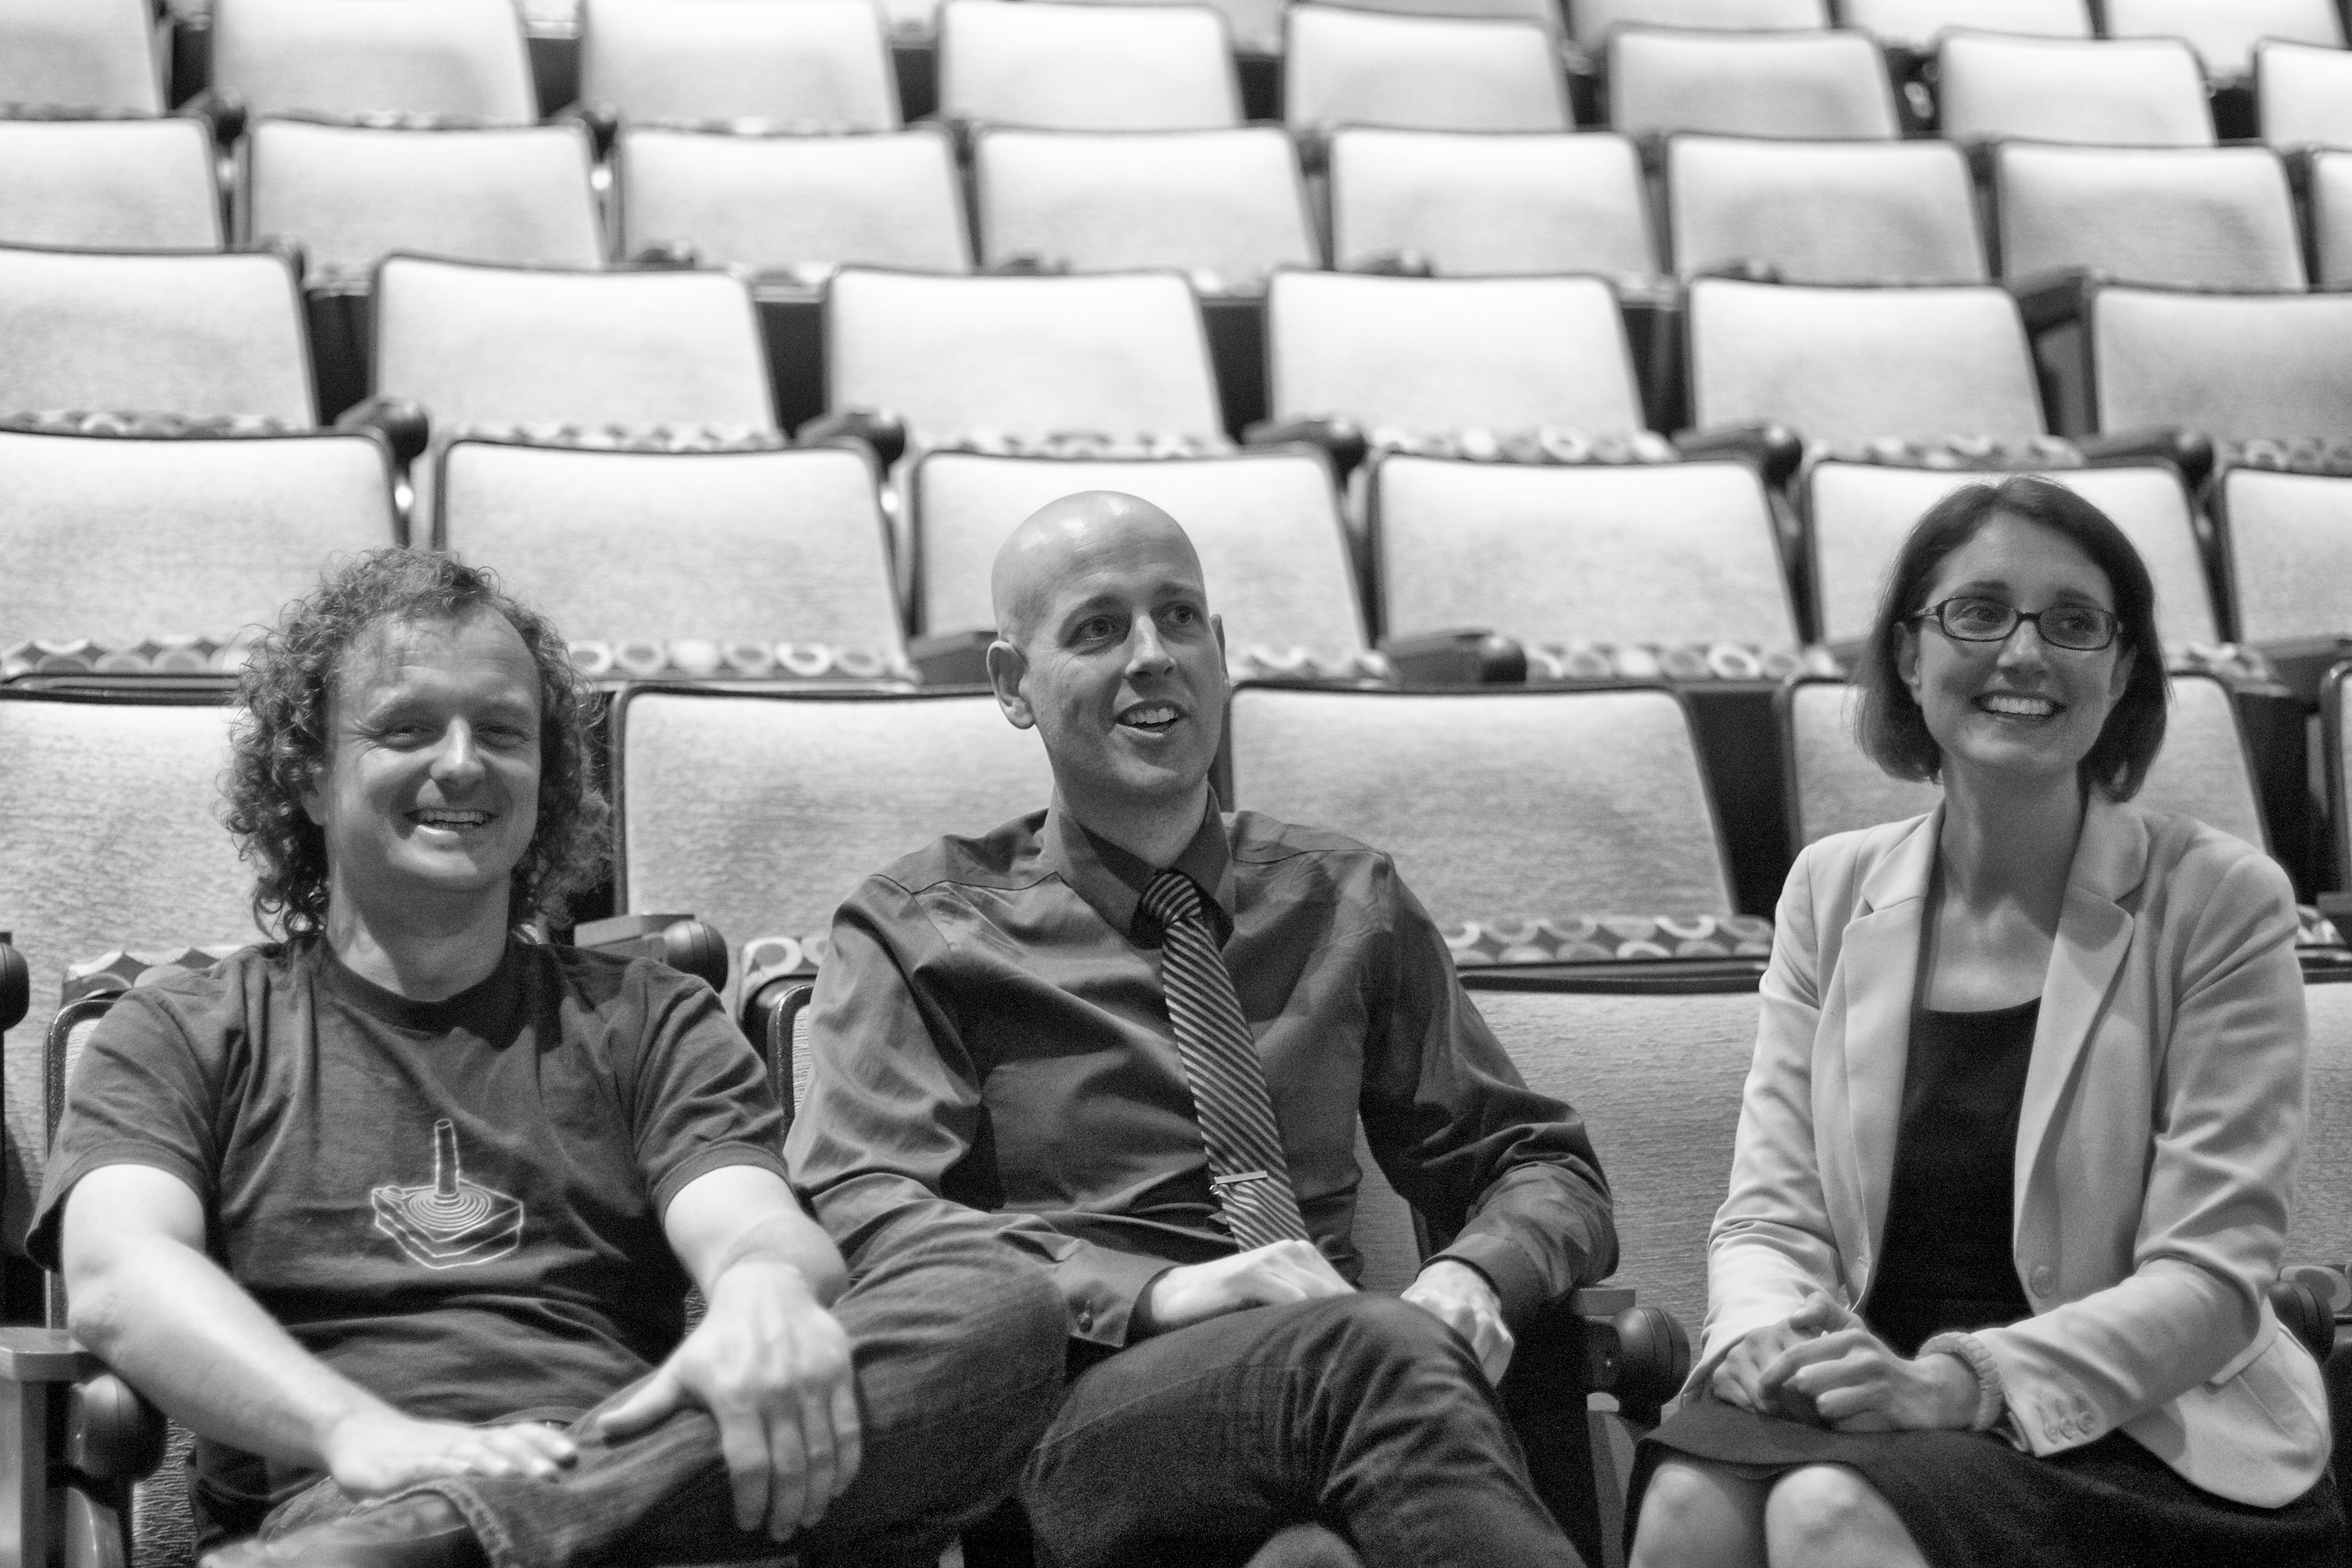
person, black and white, people, audience, sitting, monochrome, team, giulia, umwfa12, monochrome photography, human positions, social group